Michelle Yeoh

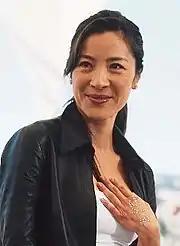
Yeoh at the 2000 Cannes Film Festival

After five years of marriage, Yeoh divorced Poon and returned to acting with "" (1992). She appeared in "The Heroic Trio" (1993), and the Yuen Woo-ping films "Tai Chi Master" and "Wing Chun" in 1993 and 1994, respectively.